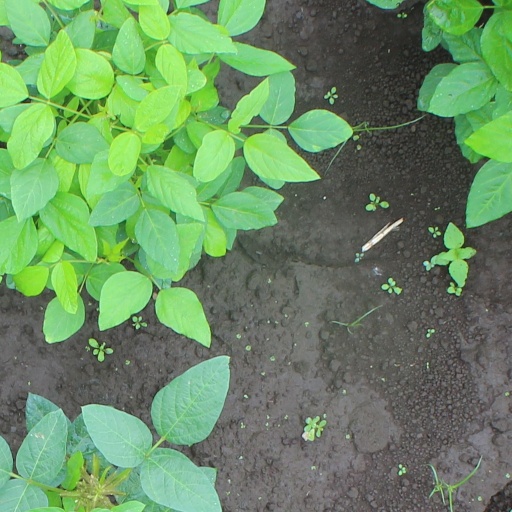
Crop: soybean